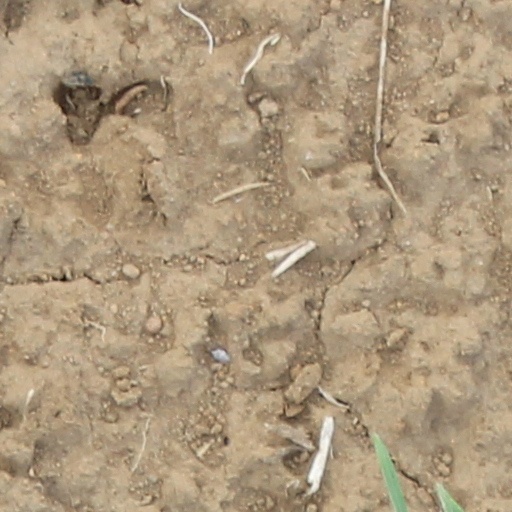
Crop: wheat